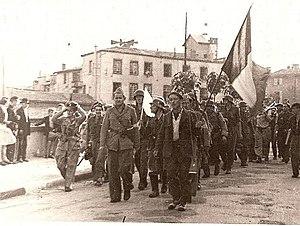
Libération de Thiers en 1944
La place Antonin-Chastel est un espace public urbain de la commune de Thiers dans le département français du Puy-de-Dôme.